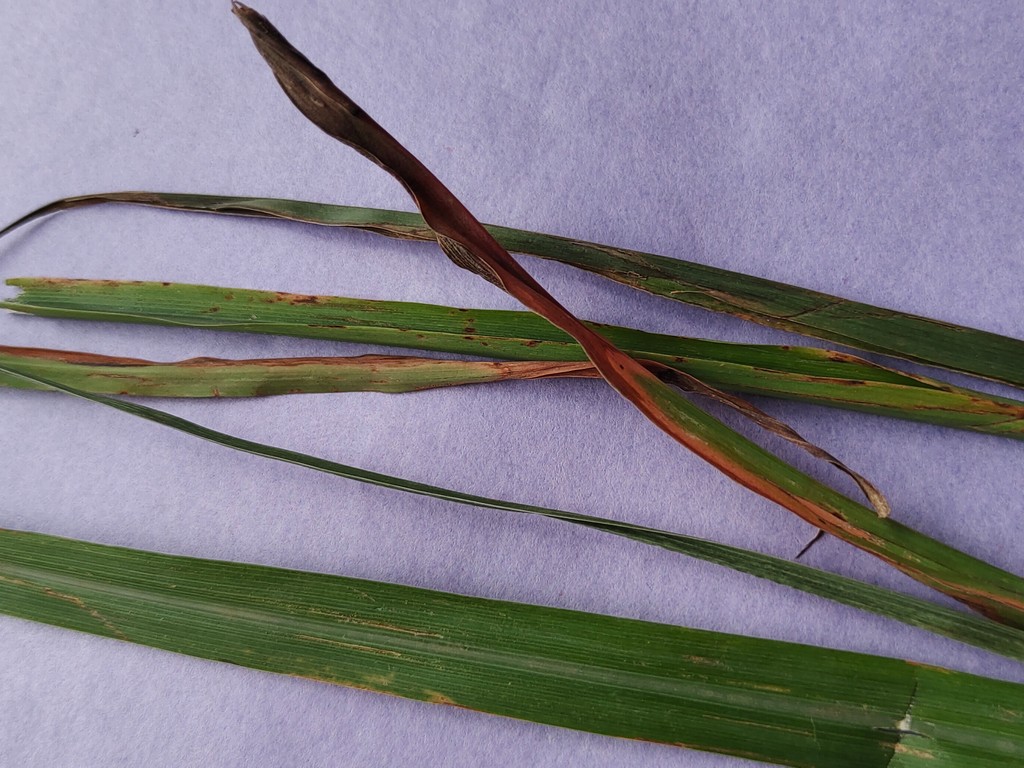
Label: Unhealthy